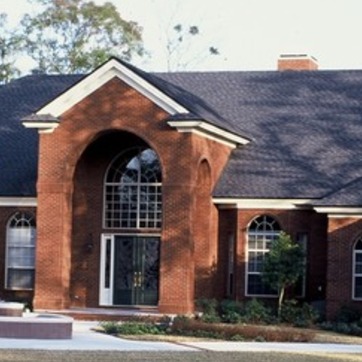
Material: brick